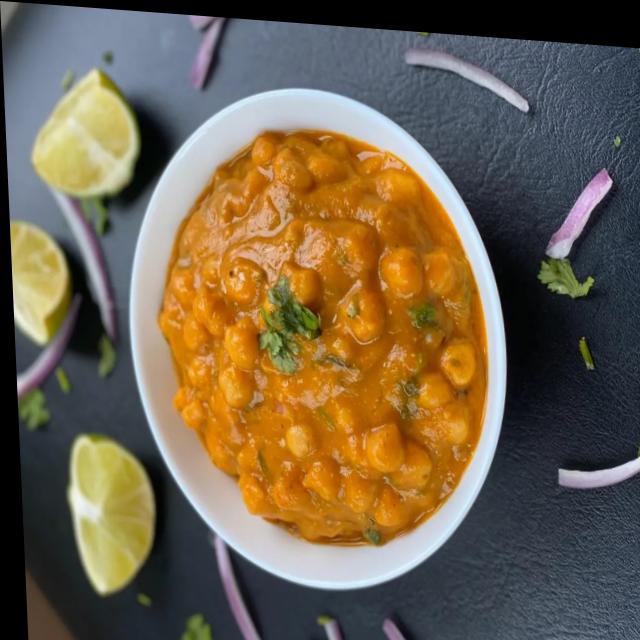
Dish: chole